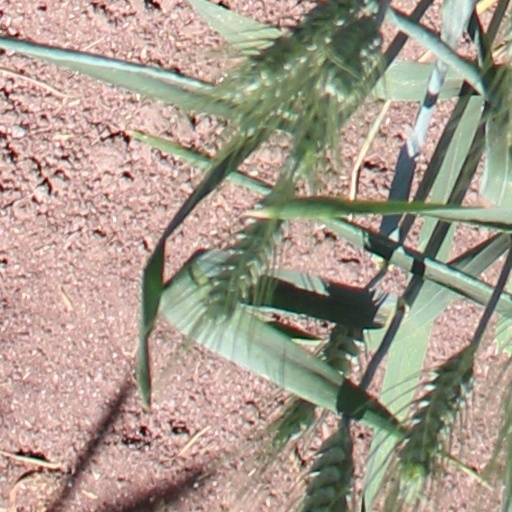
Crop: wheat